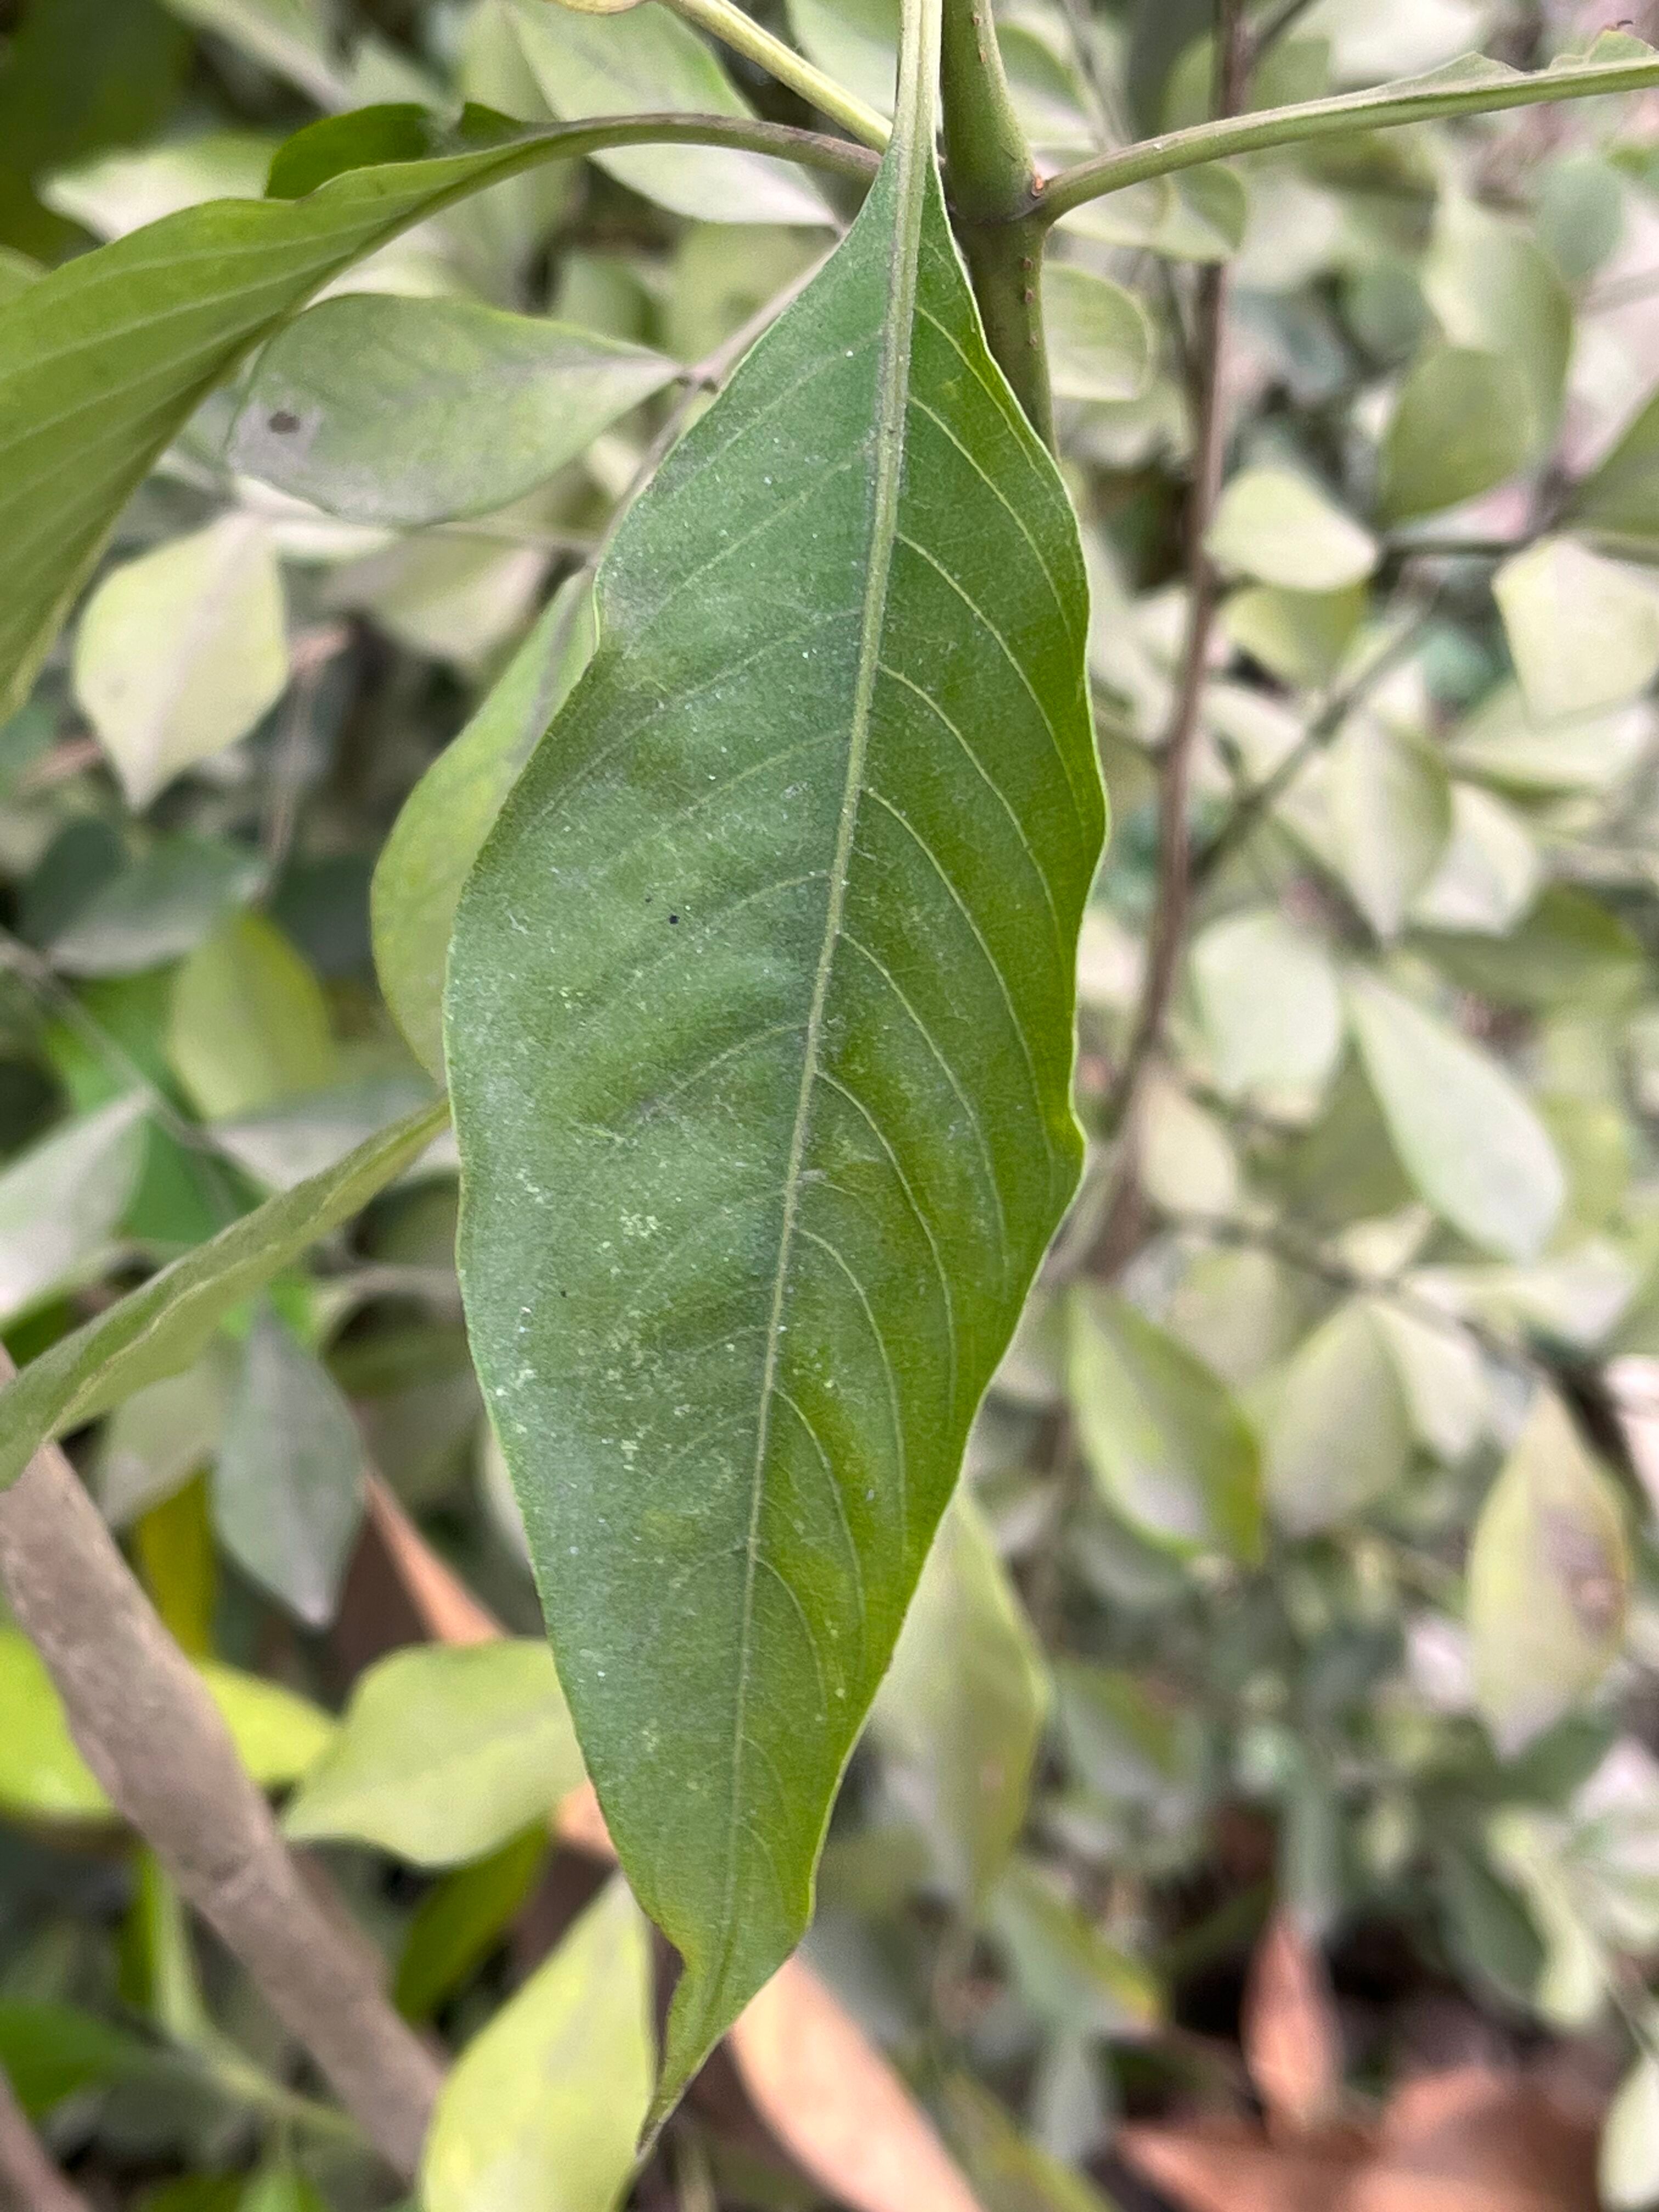
Plant species: justicia-adhatoda